Warm glass

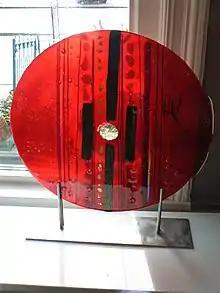
Fused glass platter

Fusing is the use of heat to join the glass by fusion welding, either with or without an associated change in shape, depending on the temperature.